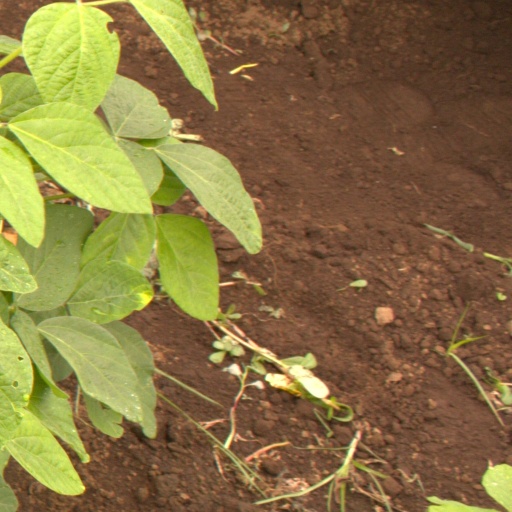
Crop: soybean